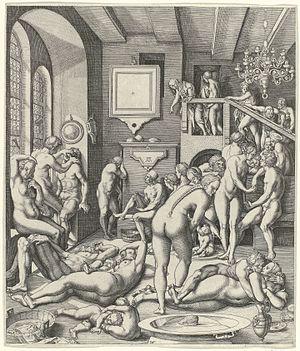
La société des anabaptistes
Virgil Solis, né en 1514 et mort le 1ᵉʳ août 1562 à Nuremberg, est un illustrateur et graveur allemand.